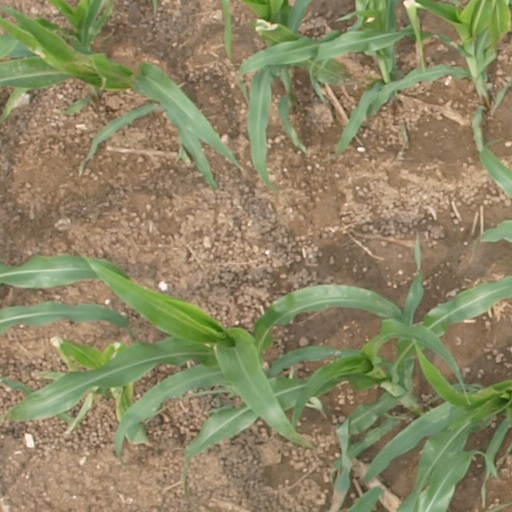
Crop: maize; corn